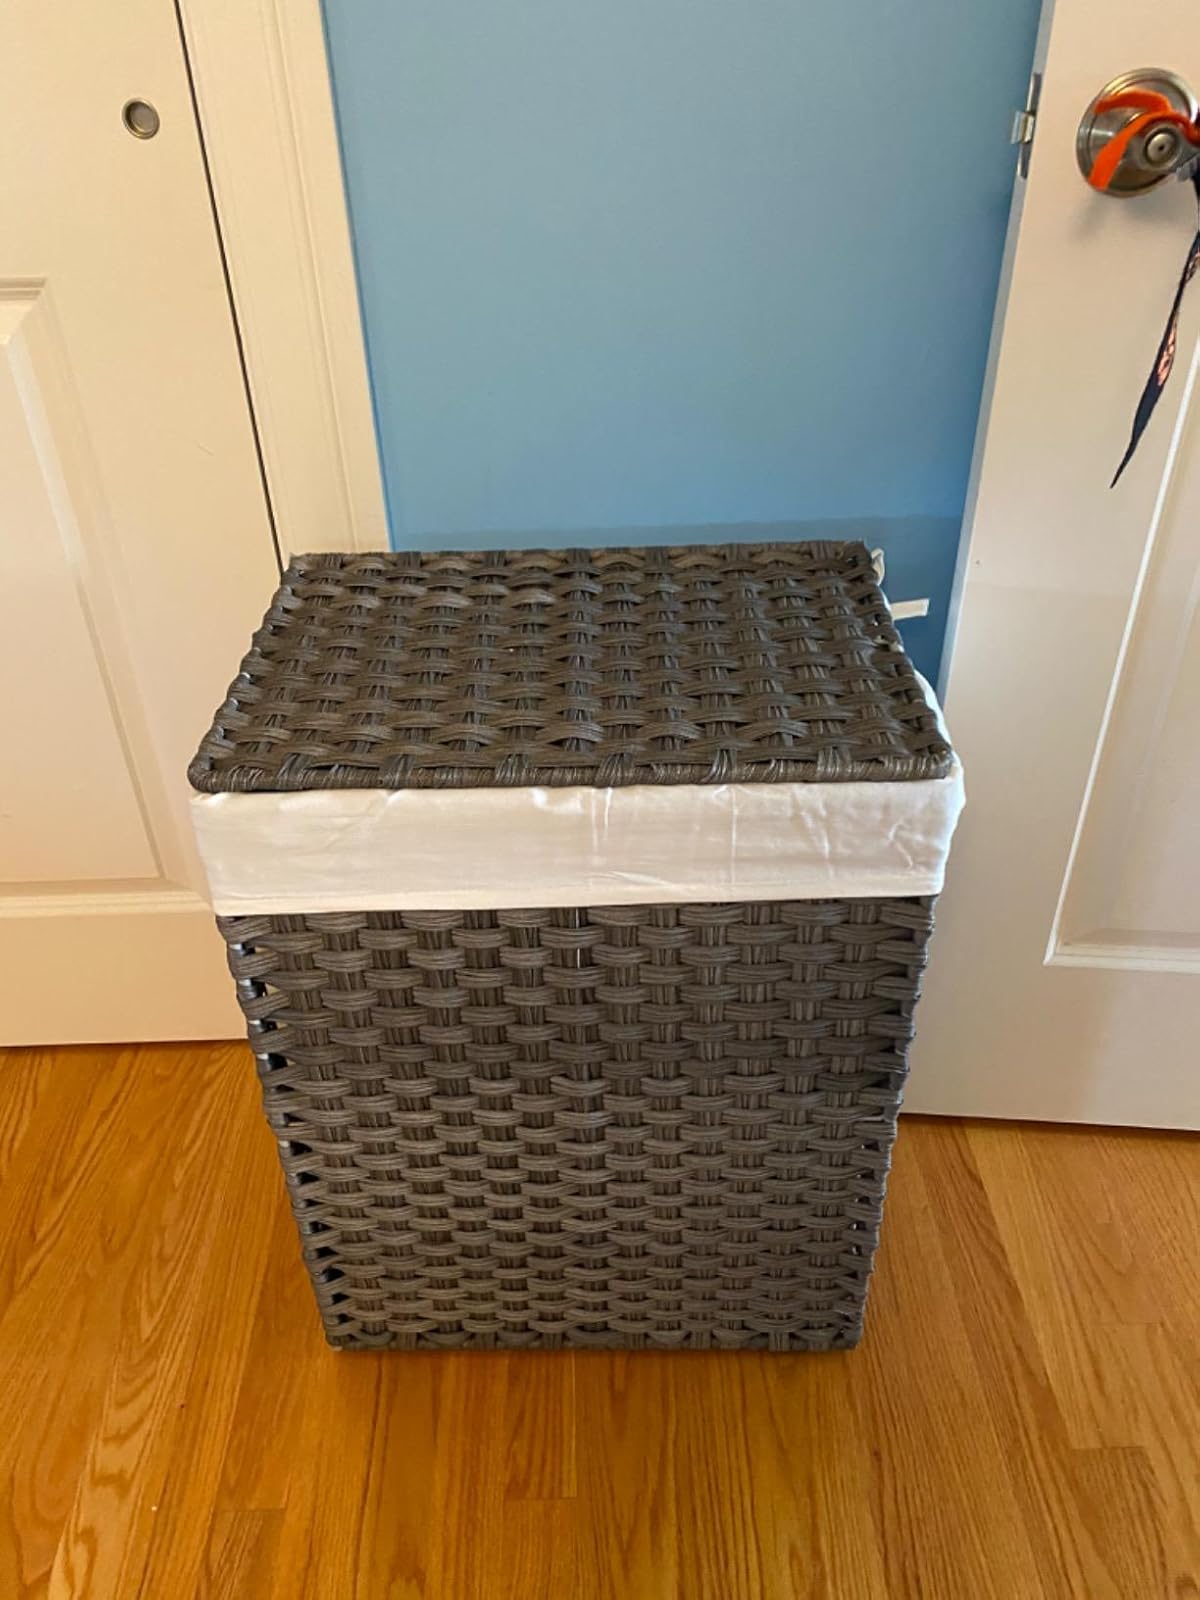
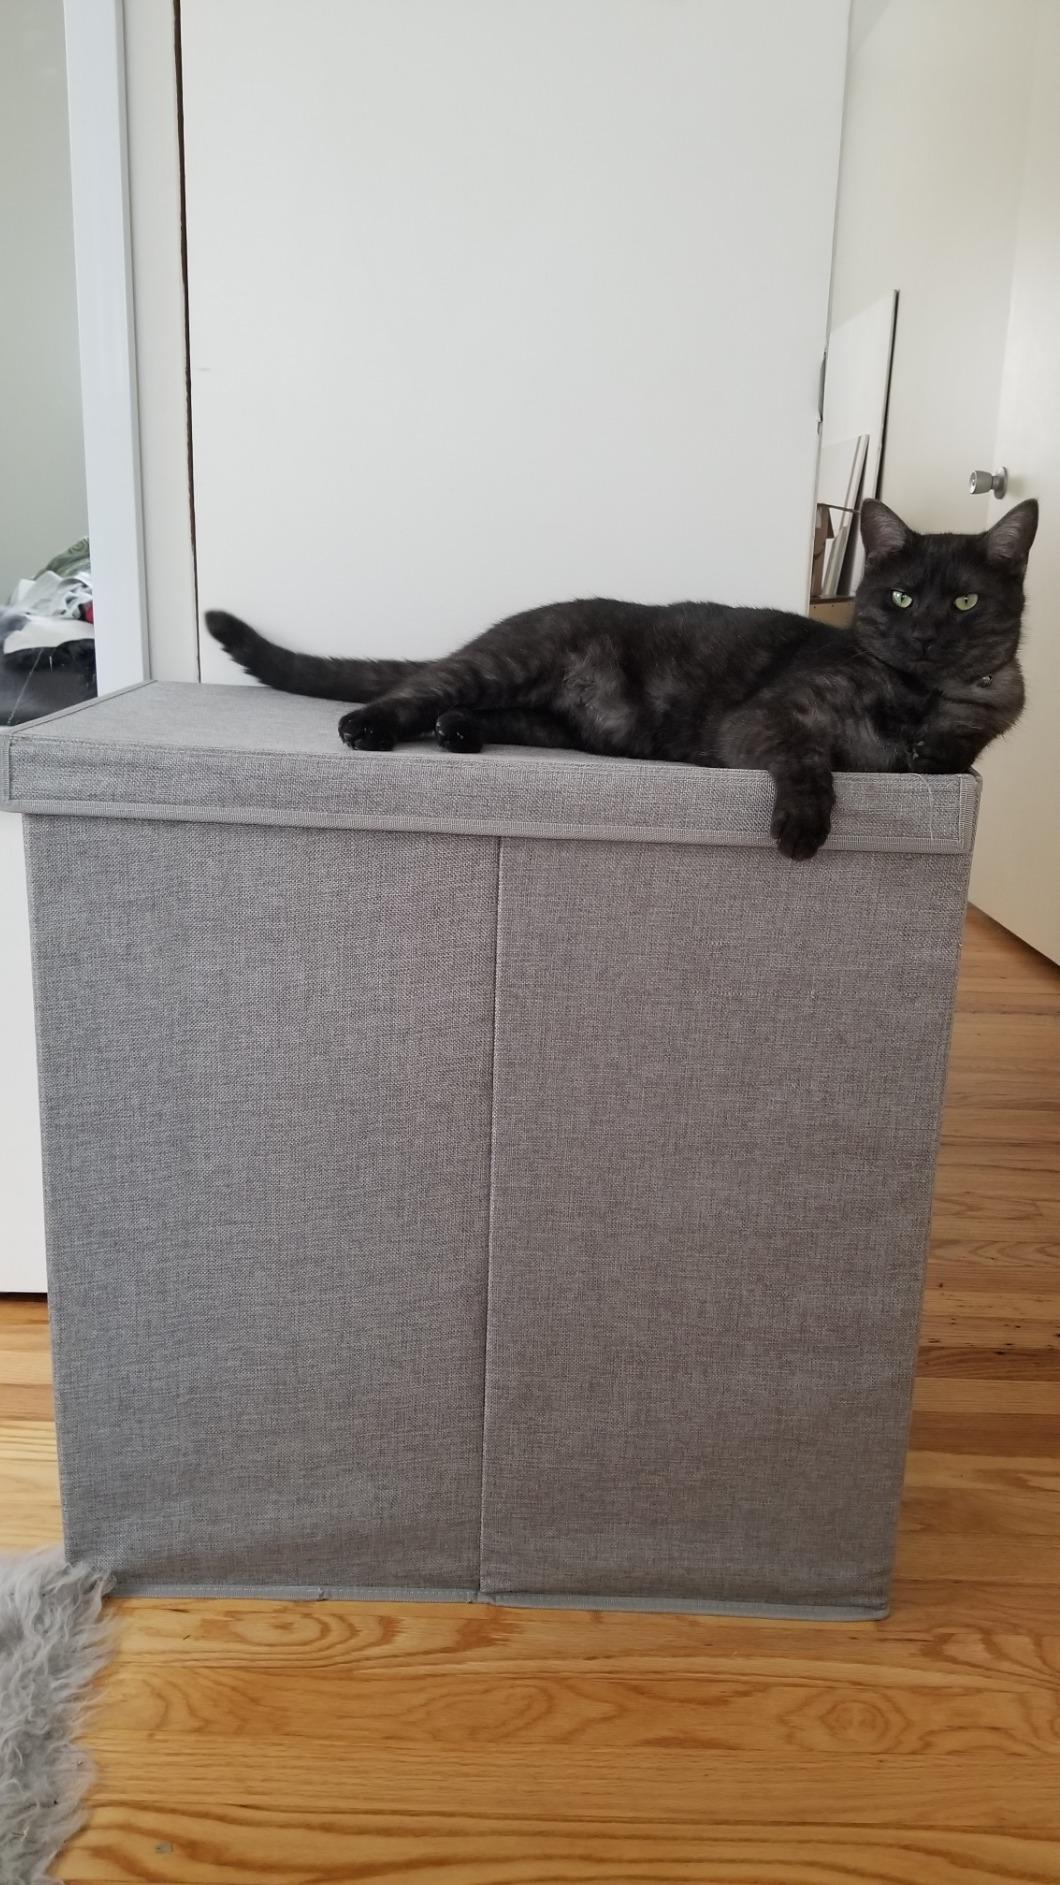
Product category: items_hamper
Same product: no